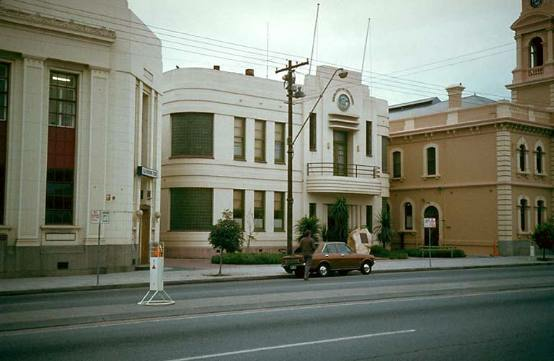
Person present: No